Neanderthal Planet

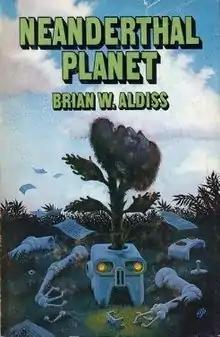
First Avon edition cover by Don Ivan Punchatz

Neanderthal Planet is a collection of science fiction short stories written by Brian W. Aldiss and published separately in 1959,1960, 1962, and together in 1969 by special arrangement with the author; it was next published by Avon Books in January, 1970.